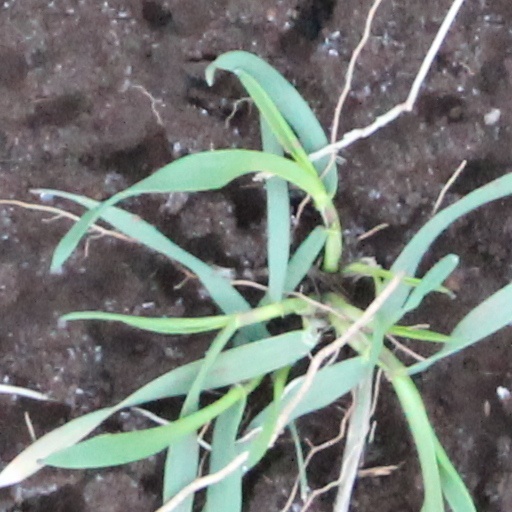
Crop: wheat